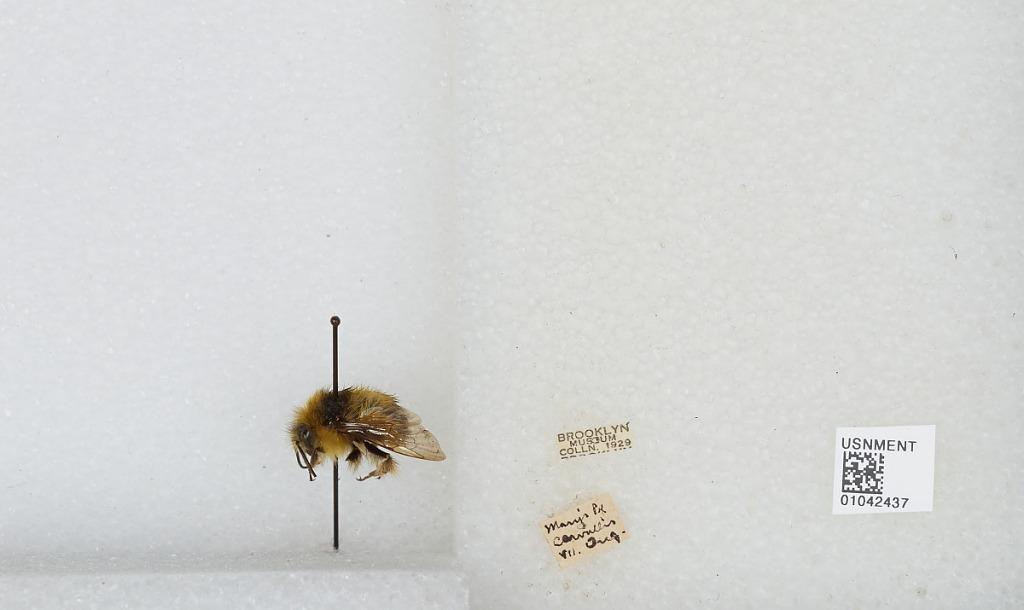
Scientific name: Bombus sp.
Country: United States
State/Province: Oregon
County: Benton
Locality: Corvallis, Marys Peak
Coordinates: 44.5044, -123.552